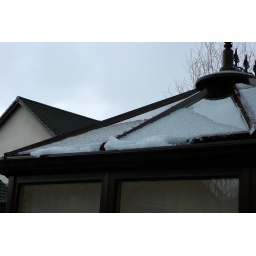
After the storm had passed over, the roof and ground was covered in hailstones